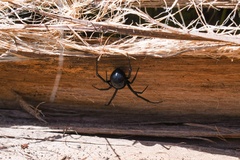
Species: Lactrodectus_hesperus